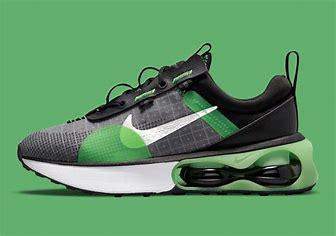
Brand: Nike
Model: Air Max 2021